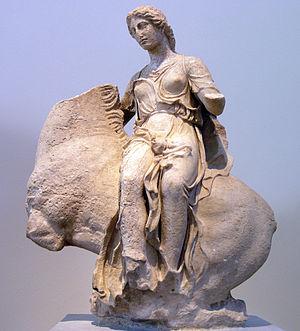
Statue d'une néréide ou d'Aura sur un cheval, en marbre pentélique, trouvée à Épidaure
Vers 380-370 av. J.-C. :
Le musée national archéologique d’Athènes est le principal musée archéologique de Grèce. Il dépend directement du Directorat général des antiquités rattaché au ministère grec de la Culture. Il est dirigé par Georgios Kakavas. Il possède l’une des plus vastes collections d’antiquités grecques au monde. Il abrite plus de 20 000 objets datant de la préhistoire à la fin de l'Antiquité venus de l'ensemble de la Grèce.
Dans la mythologie grecque, Aura est la plus jeune Titanide, fille du Titan Lélantos et de l'Océanide Péribée. Elle était la personnification de la Brise et de l'Air frais du matin.